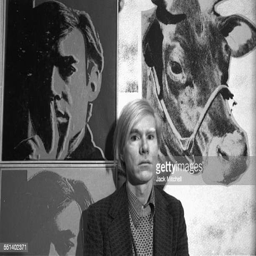
printmaking artist photographed at his retrospective exhibition